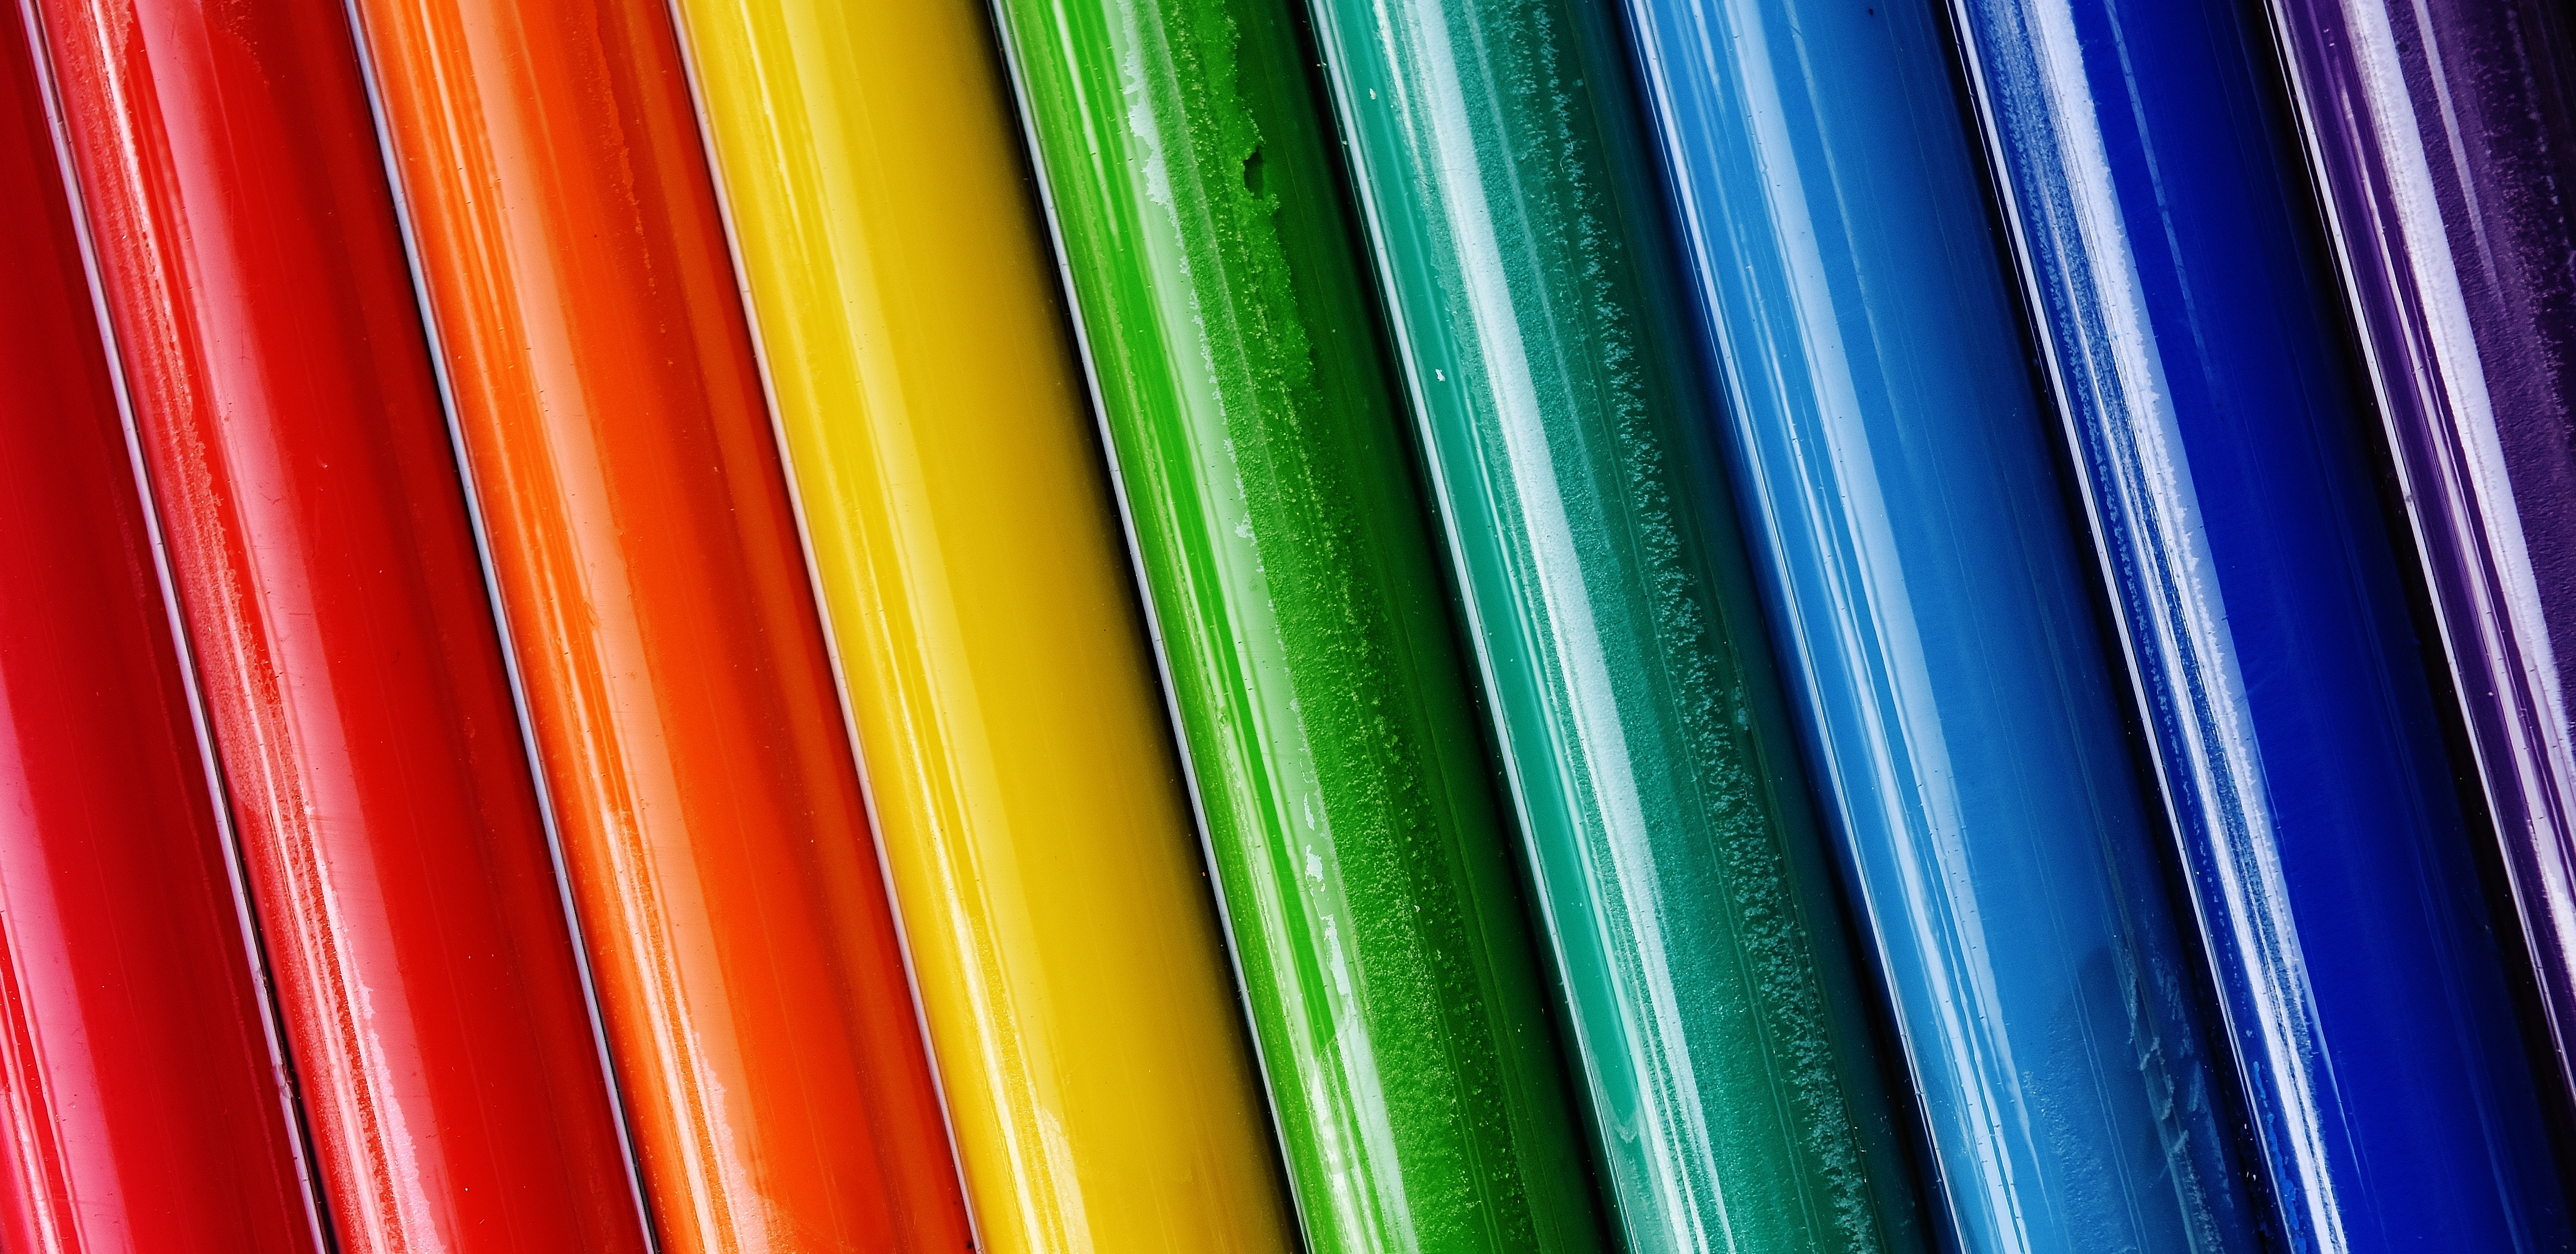
creative, play, line, model, green, color, child, fashion, colorful, art, children, background, creativity, rods, fantasy, employment, tinker, play dough, modeling clay, craft materials